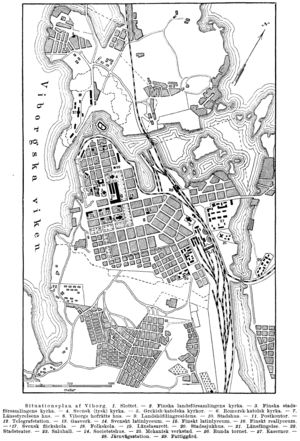
Vyborg / Historie
Kort over Vyborg i begyndelsen af 1900-tallet
Vyborg er en by i Leningrad oblast, Rusland, i en del af det område, som Finland måtte afstå til Sovjetunionen efter 2. verdenskrig. Byen har 78.457 indbyggere. Vyborg ligger ved Finske Bugt på det Karelske næs. Hovedgaden i Vyborg hedder Lenina prospekt, mens den under finsk styre hed Torkkelinkatu efter byens grundlægger.